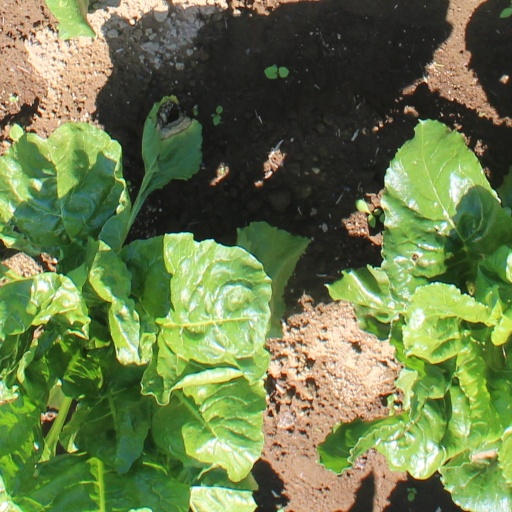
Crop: sugar beet